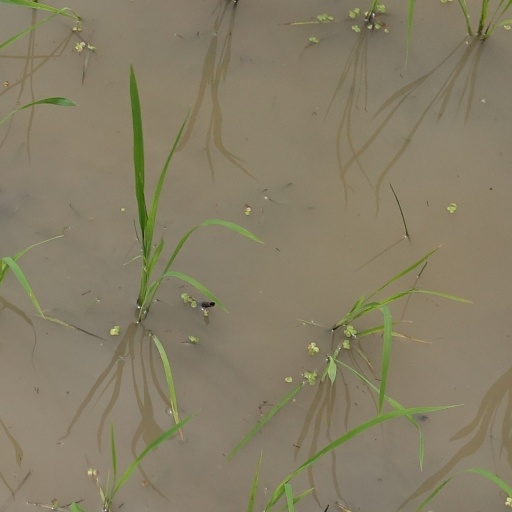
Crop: rice